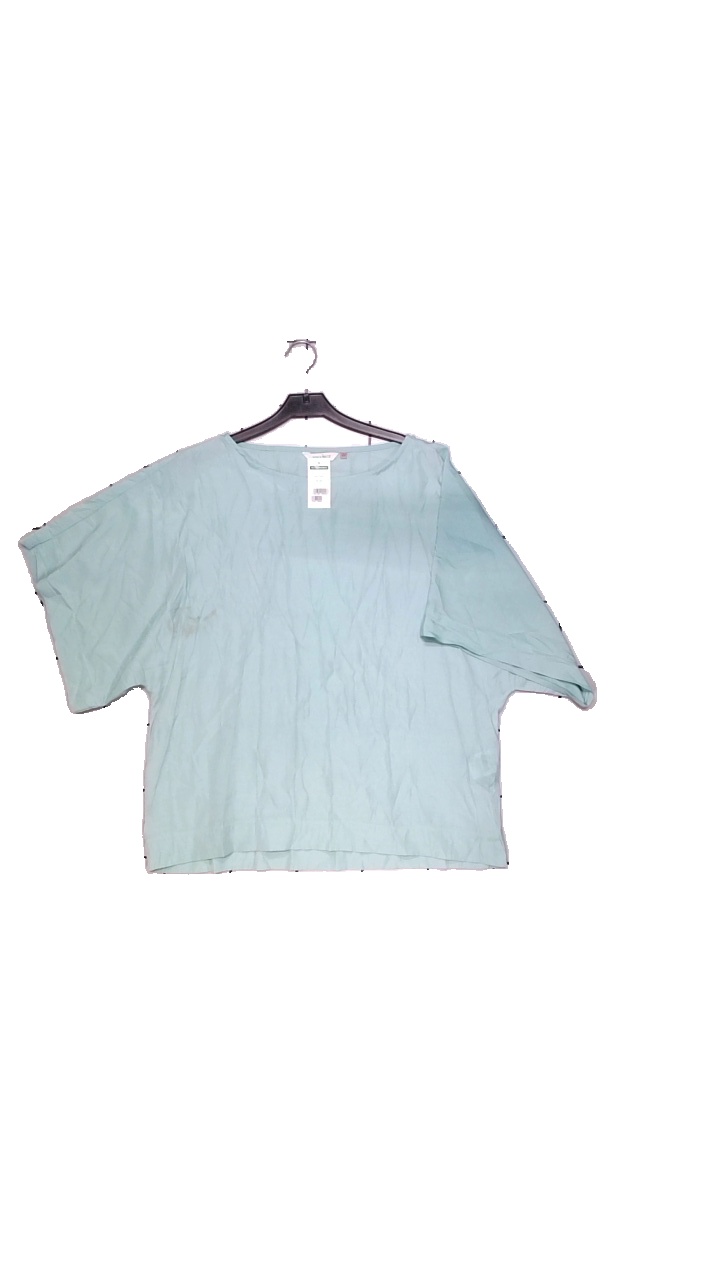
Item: Blouse (Ladies)
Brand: Bon'a Parte
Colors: Turquoise, Green
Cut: Loose
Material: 50% polyester, 50% viscose
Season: All
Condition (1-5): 4
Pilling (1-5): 4
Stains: Major
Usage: Reuse
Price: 50-100